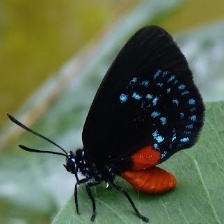
Species: ATALA
Butterfly family (ImageNet category): lycaenid_butterfly